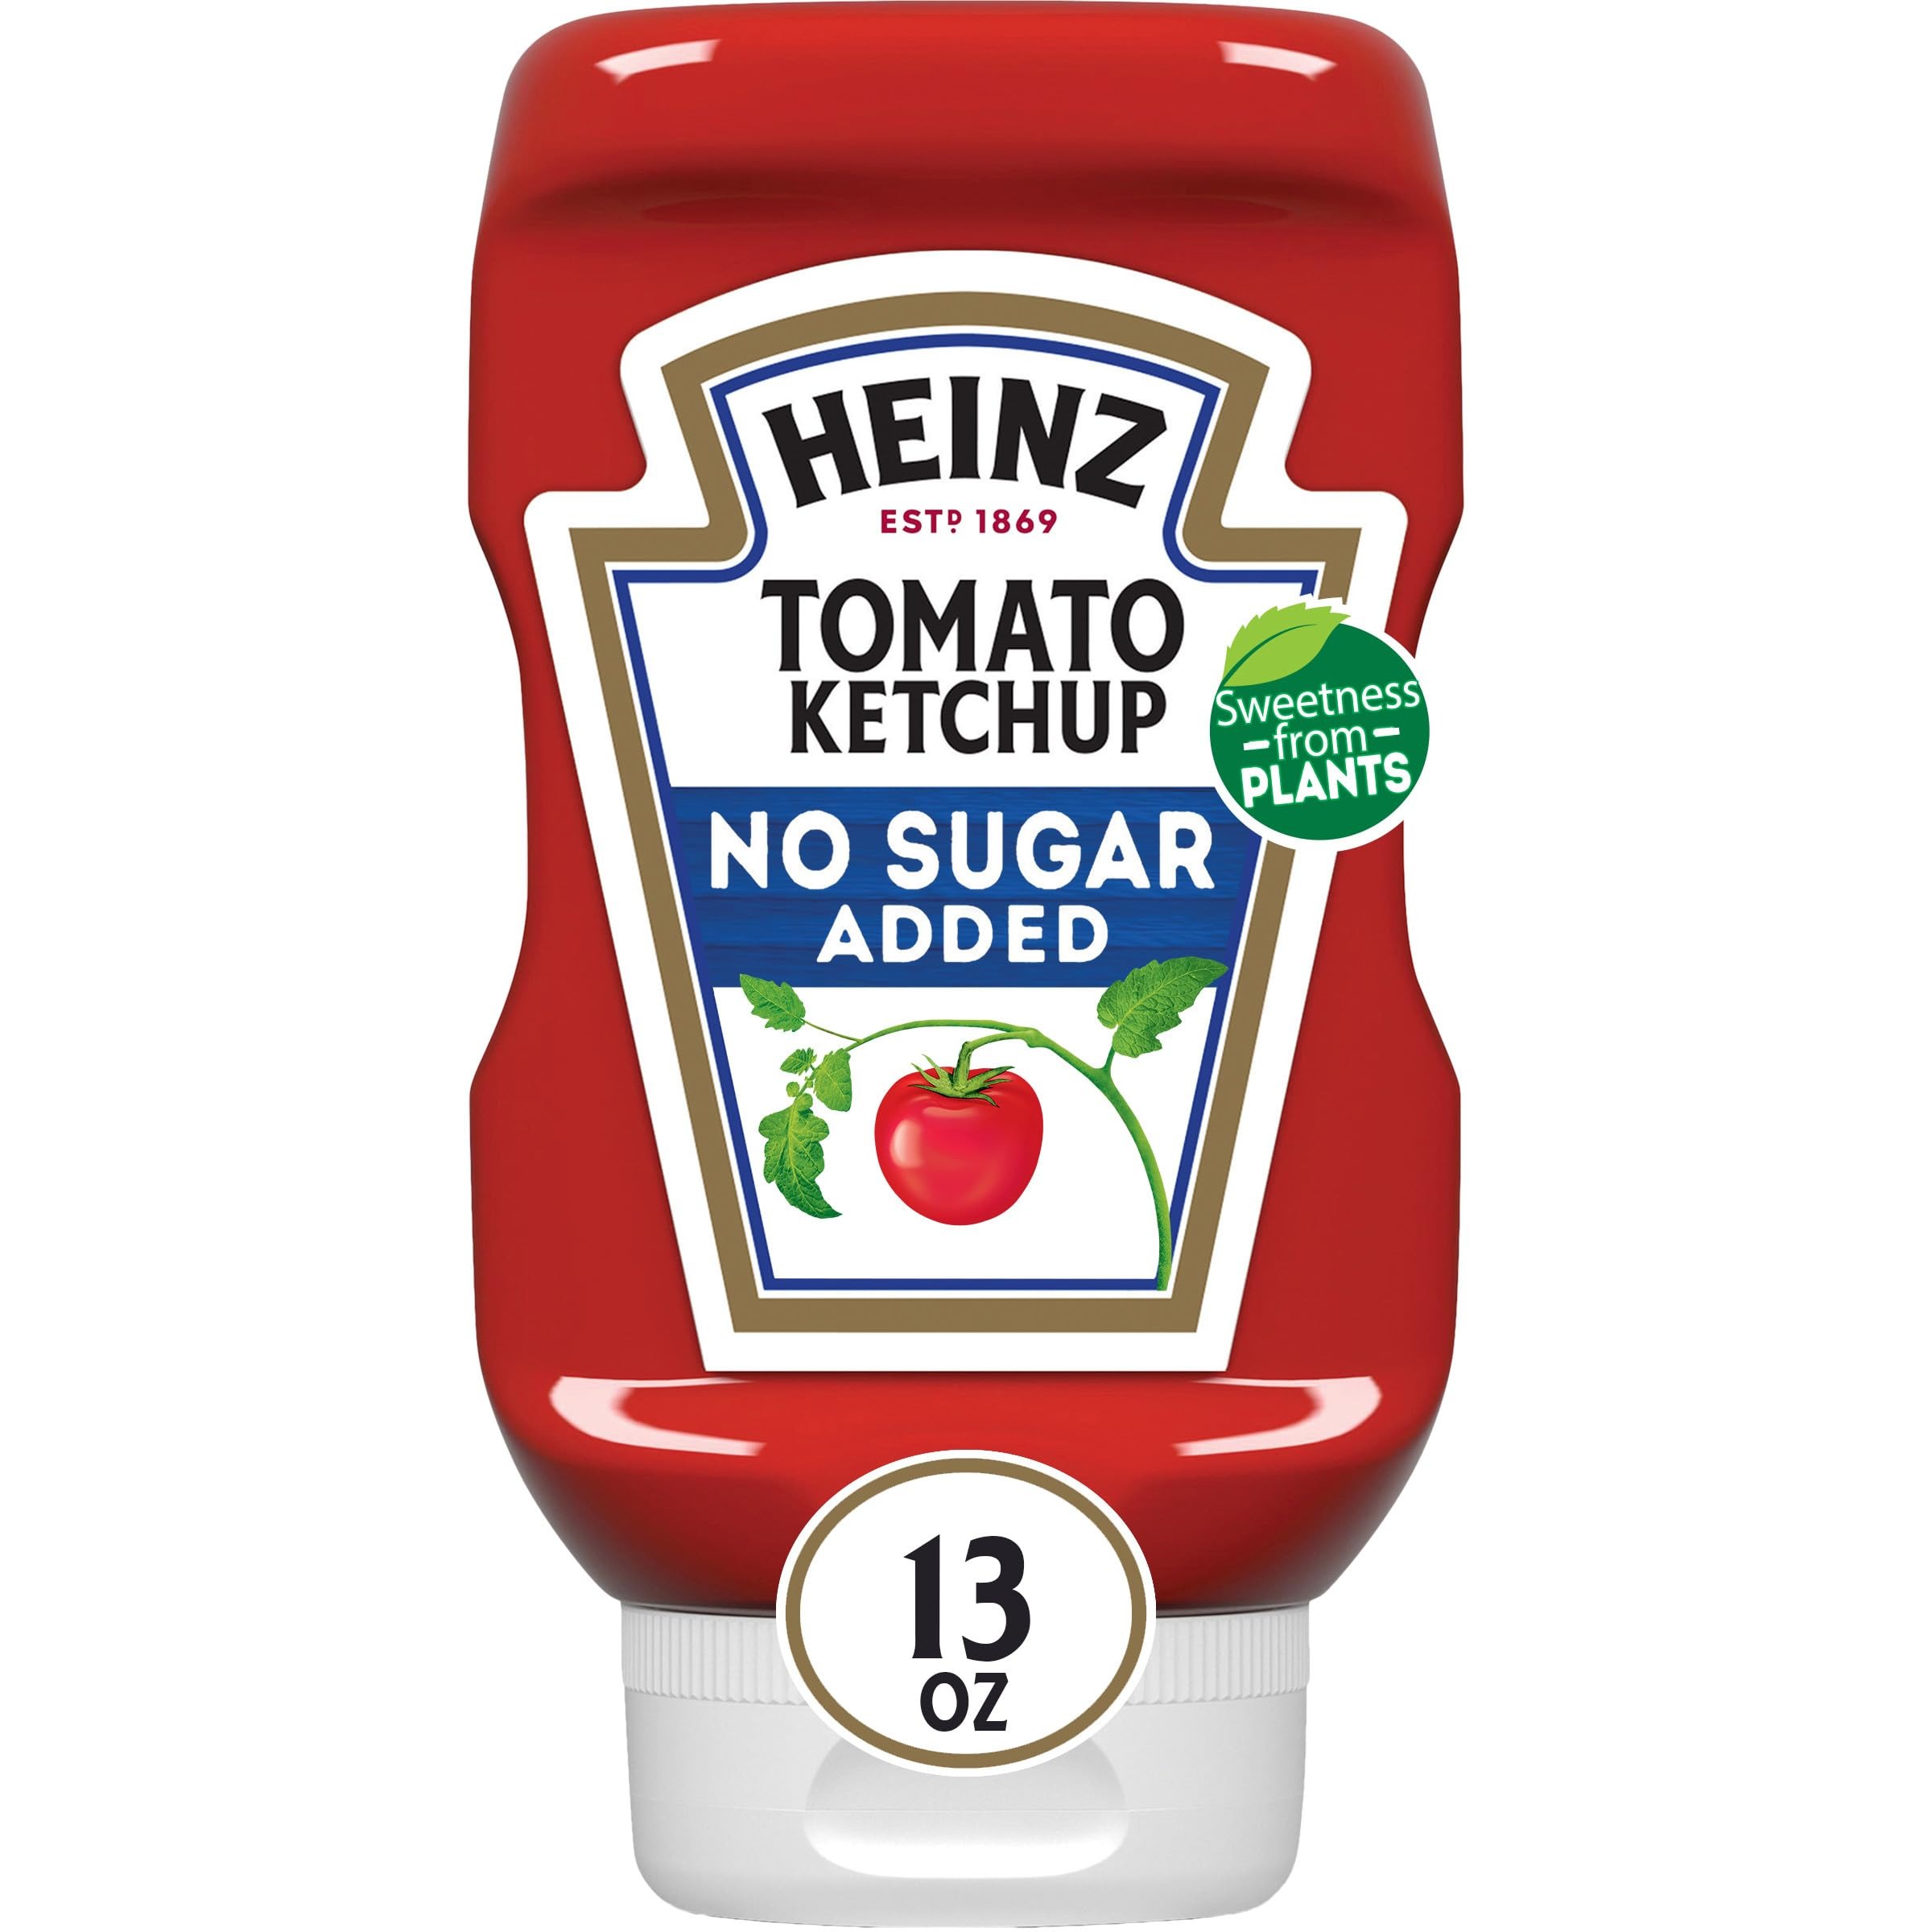
Item Name: Heinz Tomato Ketchup with No Sugar Added, 13 oz Bottle
Bullet Point 1: One 13 oz bottle of Heinz No Sugar Added Tomato Ketchup
Bullet Point 2: Heinz No Sugar Added Tomato Ketchup has the thick & rich taste your family loves with no added sugar
Bullet Point 3: The thick & rich ketchup you love with no sugar from anything other than red, ripe tomatoes
Bullet Point 4: Use Heinz No Sugar Added Tomato Ketchup to create the perfect hot dog or hamburger
Bullet Point 5: Upside down ketchup squeeze bottle makes serving clean and easy
Bullet Point 6: Certified Kosher ketchup
Bullet Point 7: SNAP & EBT eligible food item
Value: 13.0
Unit: Ounce

Price: 4.49